Khorol (game)

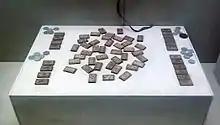
Domino version with jetons

It can be played with or without partnerships. In four player games, tiles are shuffled face down and evenly distributed to all players. With 15 tiles in hand, the eldest can lead with the trick with one, two, three, or four identical tiles. In a clockwise fashion, the following players must put down an identical number of tiles but only sets of a higher rank will prevail. Players are also able to slough losing tiles face down (this is characteristic of some trumpless trick-taking games like Tien Gow and Ganjifa). The winner of the trick will lead the next one. The goal is to capture as many tiles as possible. There are minor regional variations with their own special rules.